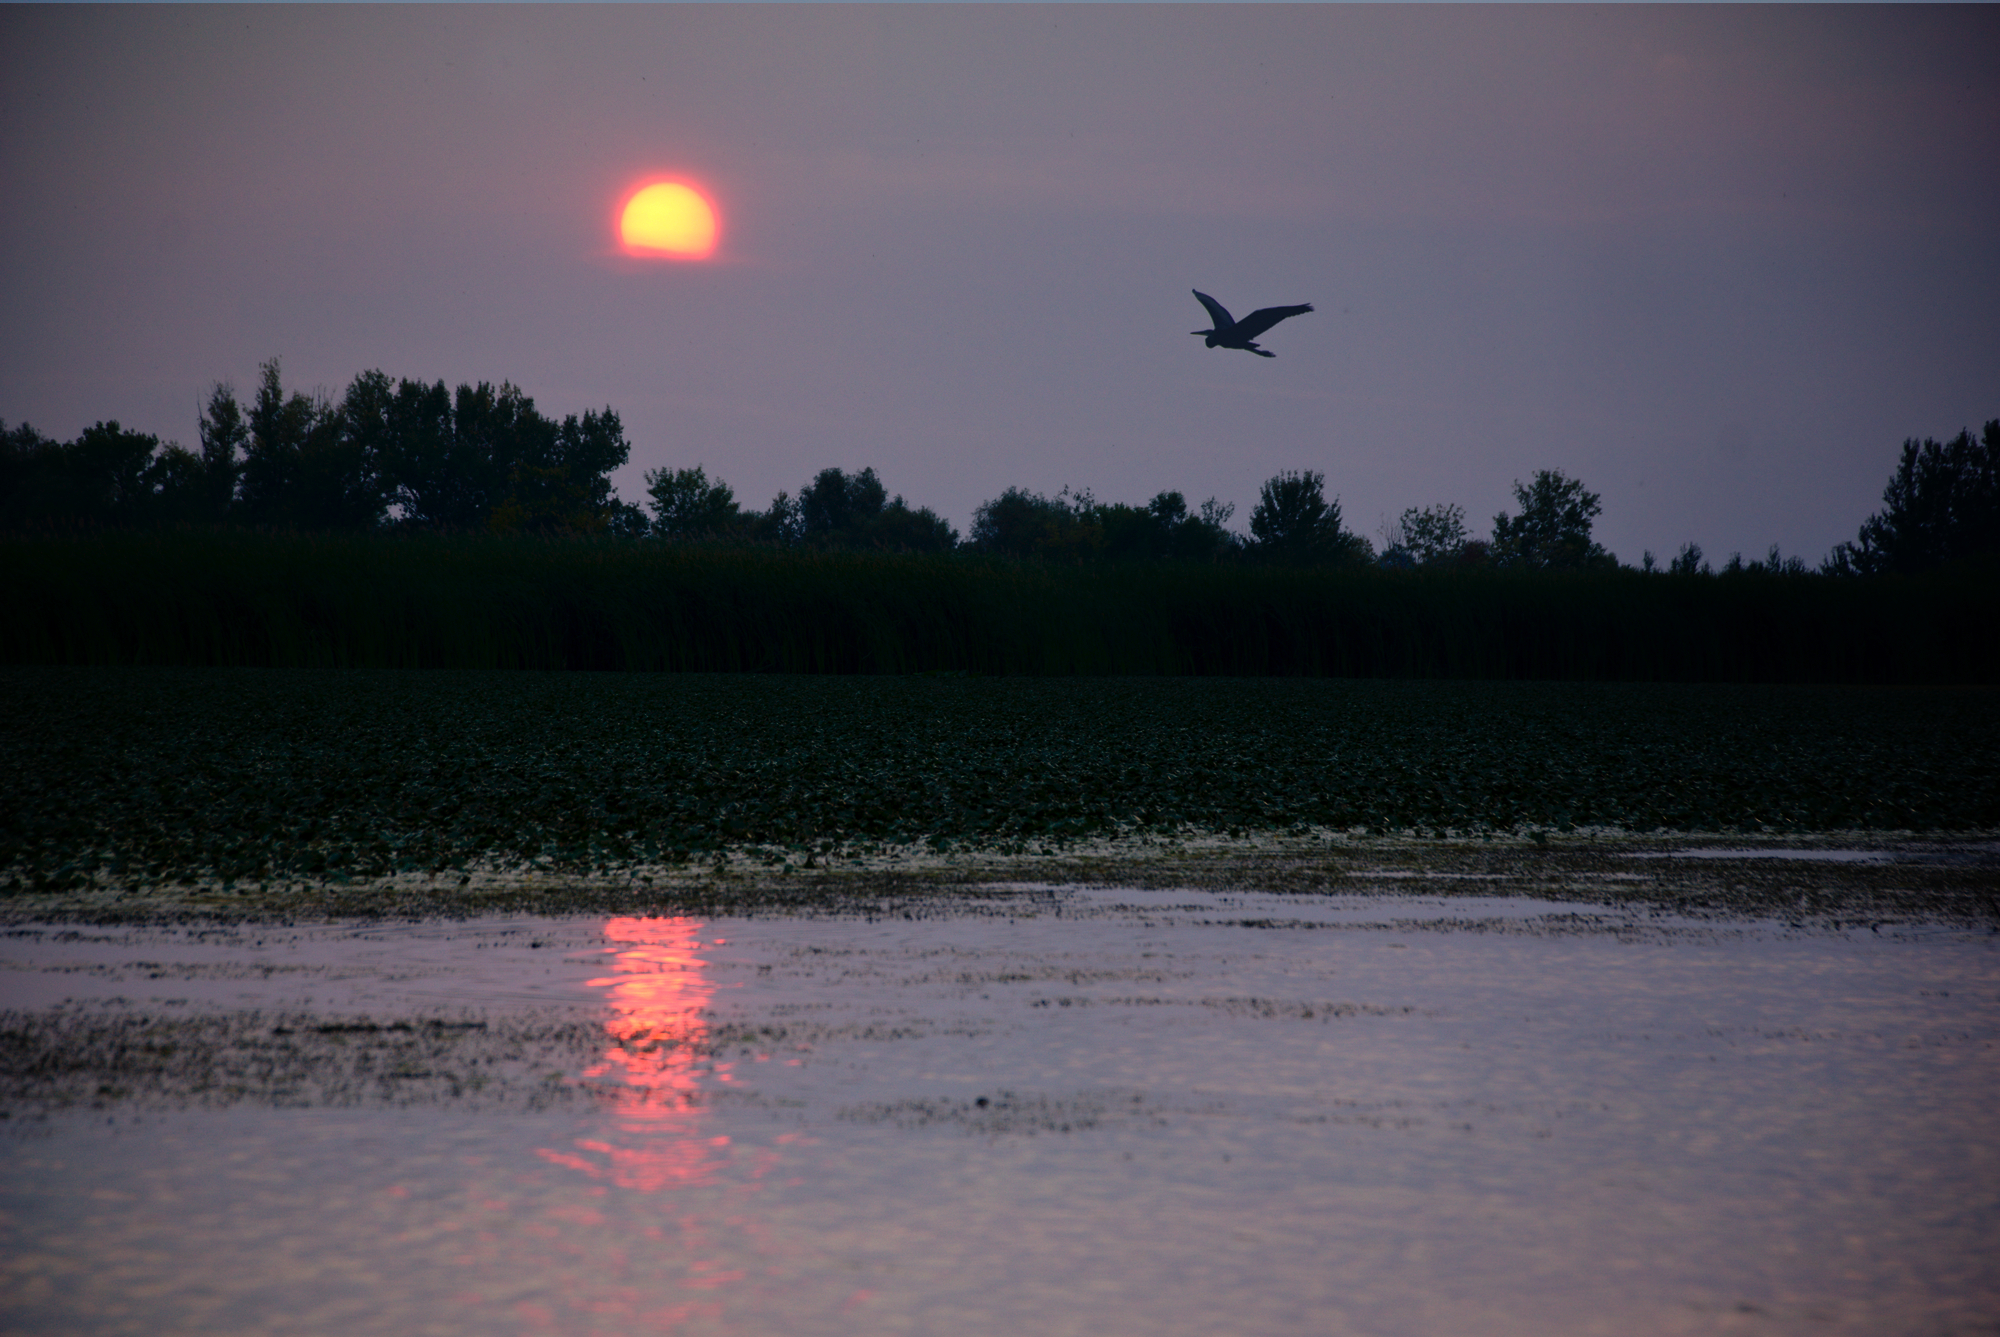
tree, water, nature, silhouette, bird, cloud, sunrise, sunset, morning, dawn, river, dusk, evening, reflection, hungary, egret, forcedperspective, tiszat, atmospheric phenomenon